Compounding of steam turbines

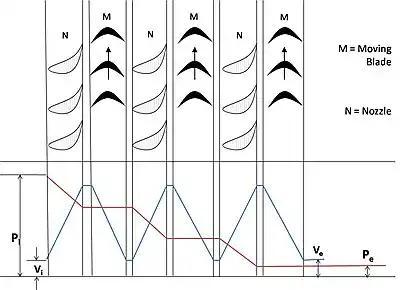
Fig-3: Schematic Diagram of Pressure compounded Impulse Turbine

The pressure compounded Impulse turbine is also called a Rateau turbine, after its inventor. This is used to solve the problem of high blade velocity in the single-stage impulse turbine.